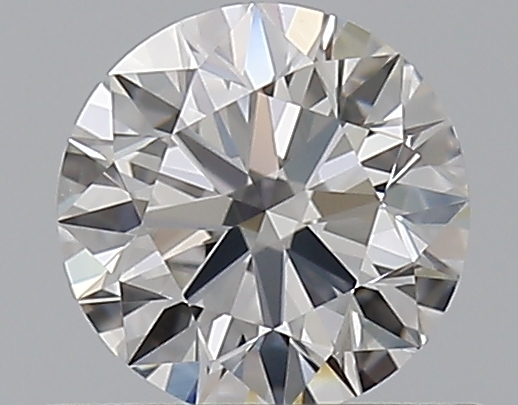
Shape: round
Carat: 0.5
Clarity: VVS2
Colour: G
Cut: EX
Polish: EX
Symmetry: EX
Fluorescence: N
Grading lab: GIA
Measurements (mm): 5.04 x 5.07 x 3.13